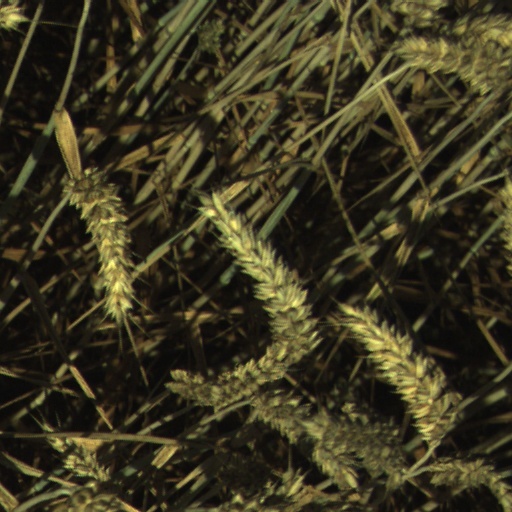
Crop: wheat